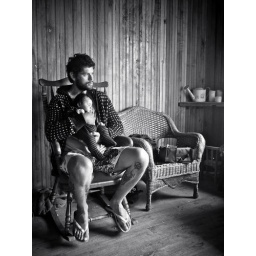
beach house in B&W